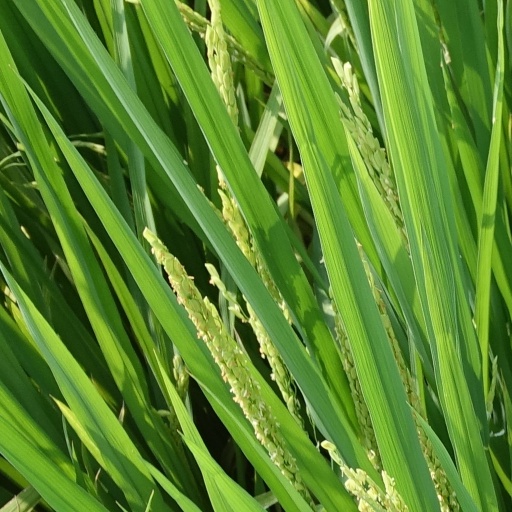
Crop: rice